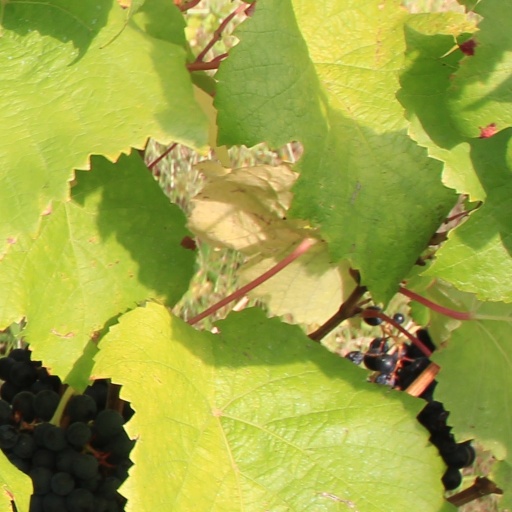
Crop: grape